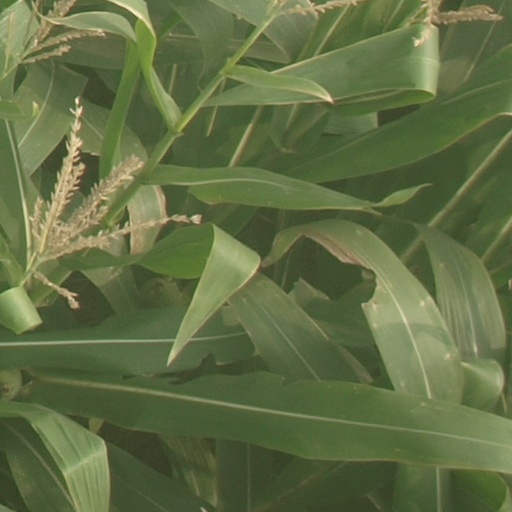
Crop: maize; corn